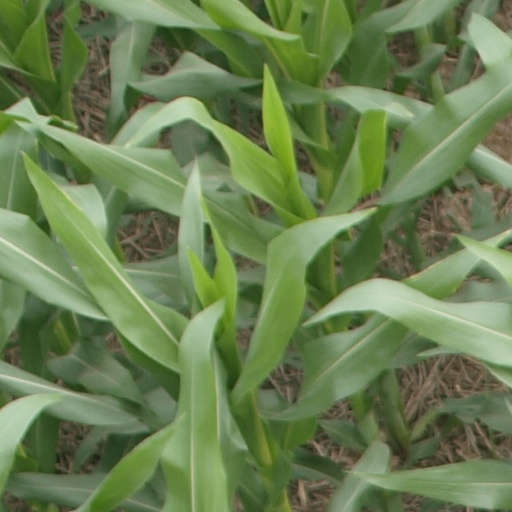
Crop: maize; corn